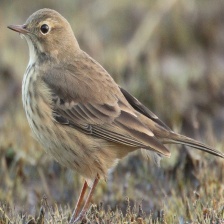
Species: AMERICAN PIPIT
Scientific name: ANTHUS RUBESCENS